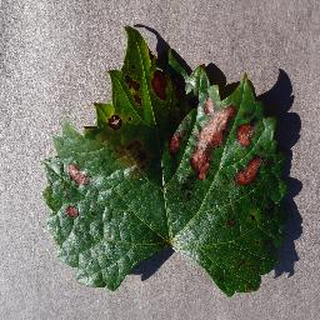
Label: grape_esca_black_measles